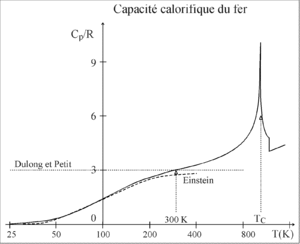
Capacité calorifique du fer